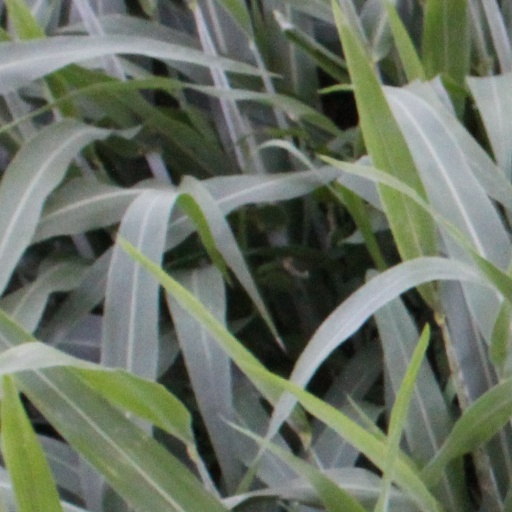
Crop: sorghum